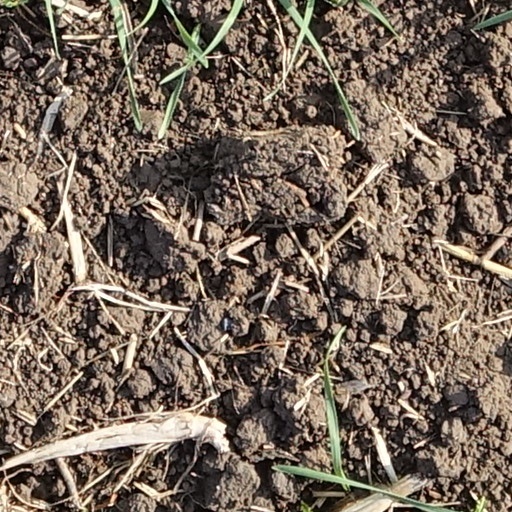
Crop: wheat